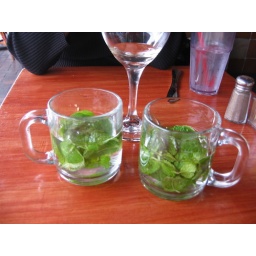
at Open Sesame in Long Beach, California. Hot water infused with fresh mint and orange blossom.